Sky position (RA, Dec in degrees): 24.777, -0.1841
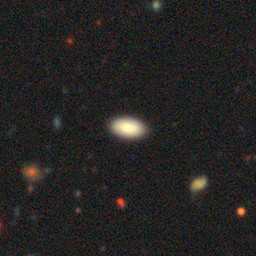
Galaxy morphology: In-between Round Smooth Galaxies